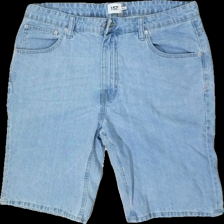
View: front
Type: Shorts
Category: Men
Brand: Lager 157
Colors: Blue
Material: 100% Cotton
Cut: Regular
Size: XL
Season: All
Trend: Denim
Price range: 50-100
Recommended usage: Reuse
Description: Jeans shorts